Elise McCann

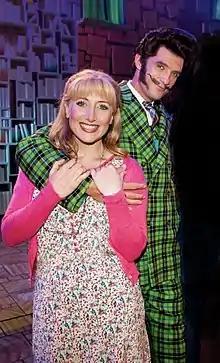
Elise McCann, Miss Honey in Matilda the Musical Australia

McCann's professional debut was in the Australian revival cast of "Fiddler on the Roof" alongside Topol.